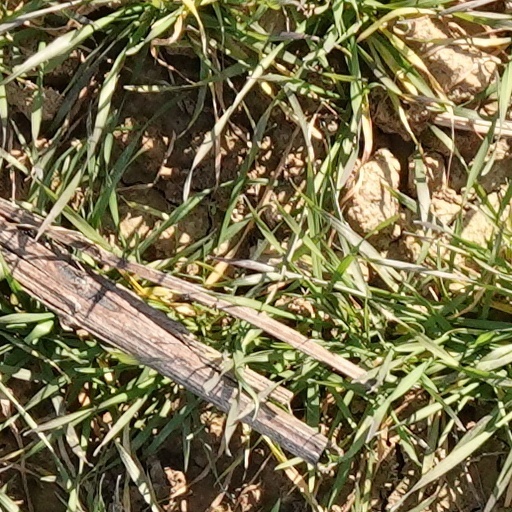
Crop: wheat